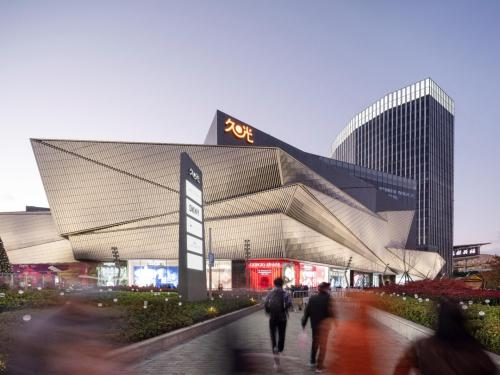
地标名称：上海久光中心
所在城市：上海市·静安区